Soap Box Derby

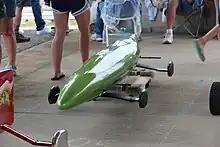
2010–11 Champ Sheri Lazowski

Canada was one of the earliest entries into organizing its own local races outside the US, chief among them the Kinsmen Coaster Classic, which debuted in Montreal, Quebec, in 1938. Two of Canada's most prominent entries were Mission City (now Mission, British Columbia), and St. Catharines, Ontario, both of whom were affiliated with the Soap Box Derby as official franchises and were qualified to send champs to the All-American in Akron. Mission acquired the rights to the Western Canada Soapbox Derby Championships in 1946 and the Mission Regional Chamber of Commerce, previously named the Mission City & District Board of Trade, organized the event annually until 1973. It resumed again in 1999. St. Catharines ran races from 1947 until 1972. In Eastern Canada, communities that held races included Aylmer, Quebec, Beauharnois, Quebec, Laval, Quebec, Nepean, Ontario, Peterborough, Ontario, Sainte-Genevieve, Quebec, Stratford, Ontario, Trois-Rivières, Quebec, and Gatineau, Quebec, which played host to the Canadian National Soap Box Derby Championship each year. None of these qualified to send their champs to compete in Akron.